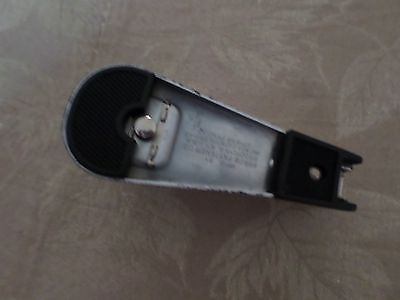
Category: stapler